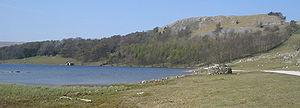
Cette liste de sites Ramsar en Angleterre comprend des zones humides considérées comme ayant une importance internationale au regard de la Convention de Ramsar. L'Angleterre compte actuellement 71 sites désignés « zones humides d'importance internationale ».